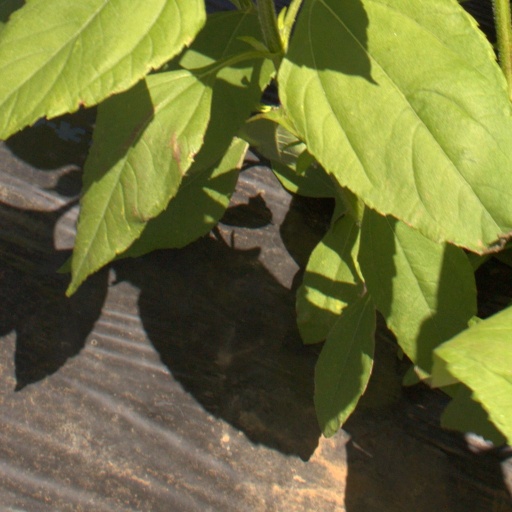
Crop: Jerusalem artichoke